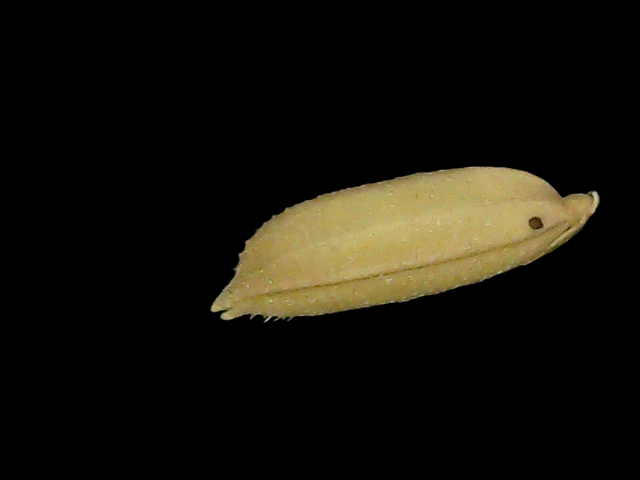
Rice variety: Bd85